Thuggee

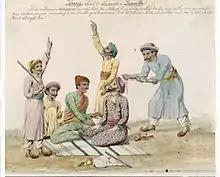
A watercolour by an unknown Indian artist from the early 19th century purporting to show a group of Thugs in the process of distracting a traveller on a highway in India while he is about to be strangled with a ligature.

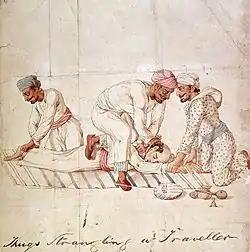
Watercolour (1837) by unknown artist of three Thugs strangling a traveller; one holds his feet, another his hands and a third tightens the ligature around his neck. Created in Lucknow, based on descriptions from imprisoned Thuggee leaders (Dash, 2005)

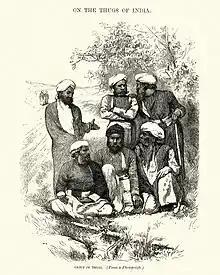
Group of Thugs (From a Photograph)

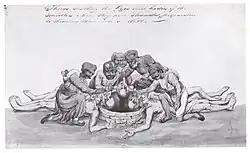
Sketch by the same artist of a group of Thugs stabbing the eyes of murdered travellers before throwing the bodies into a well.

In the 16th century Surdas, in his allegorical couplet, mentioned robbers called "thags" who would lure victims into their clutches to kill them and steal their property. Ibn Battuta, on his way to Calicut from Delhi as an envoy to China, was attacked by bandits, who probably were thugs. The Janamsakhis used the term thag to refer to a robber who used to lure pilgrims. Jean de Thévenot in his 1665 account referred to a band of robbers who used a "certain Slip with a running noose" to strangle their victims. John Fryer also mentions a similar method of strangling used by robbers from Surat whom he saw being given capital punishment by the Mughals in 1675. He mentioned that three of them were relatives, which Kim A. Wagner notices is similar to the Thugs who were thought to have engaged in this as a family profession. A decree issued by Aurangzeb in 1672 refers to a similar method and uses the term "Phansigar".